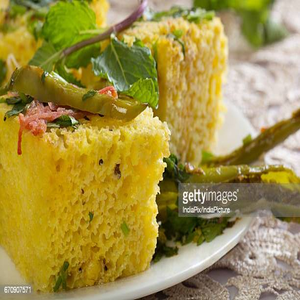
Dish: dhokla